Carberry, Manitoba

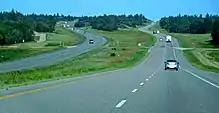
The Trans Canada Highway about east of Carberry

Carberry and the surrounding rural area have been called "King Spud Country", a nickname based on the high quality potatoes grown in the area, with its ideal soil conditions for the crop. Many businesses in Carberry offer services and supplies to support the robust agriculture industry. Food processing makes use of locally produced crops and is a major employer in the community. A local factory owned by McCain Foods makes various potato products, and is a major supplier for McDonald's Restaurants in Canada and the United States as well as for other restaurants and grocery stores, including in other areas of the world. It is one of the most advanced potato-processing facilities in North America and normally operates 24 hours a day, 7 days a week.